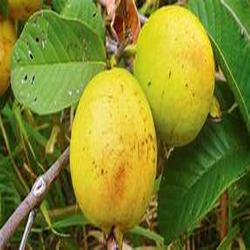
Label: Guava